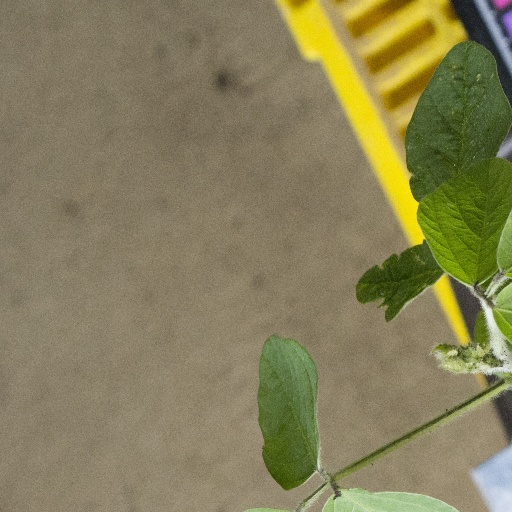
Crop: soybean